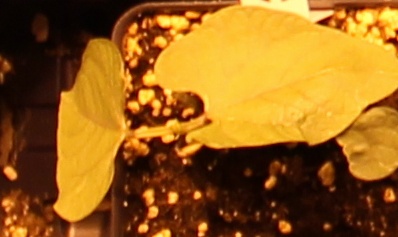
Label: Blackbean